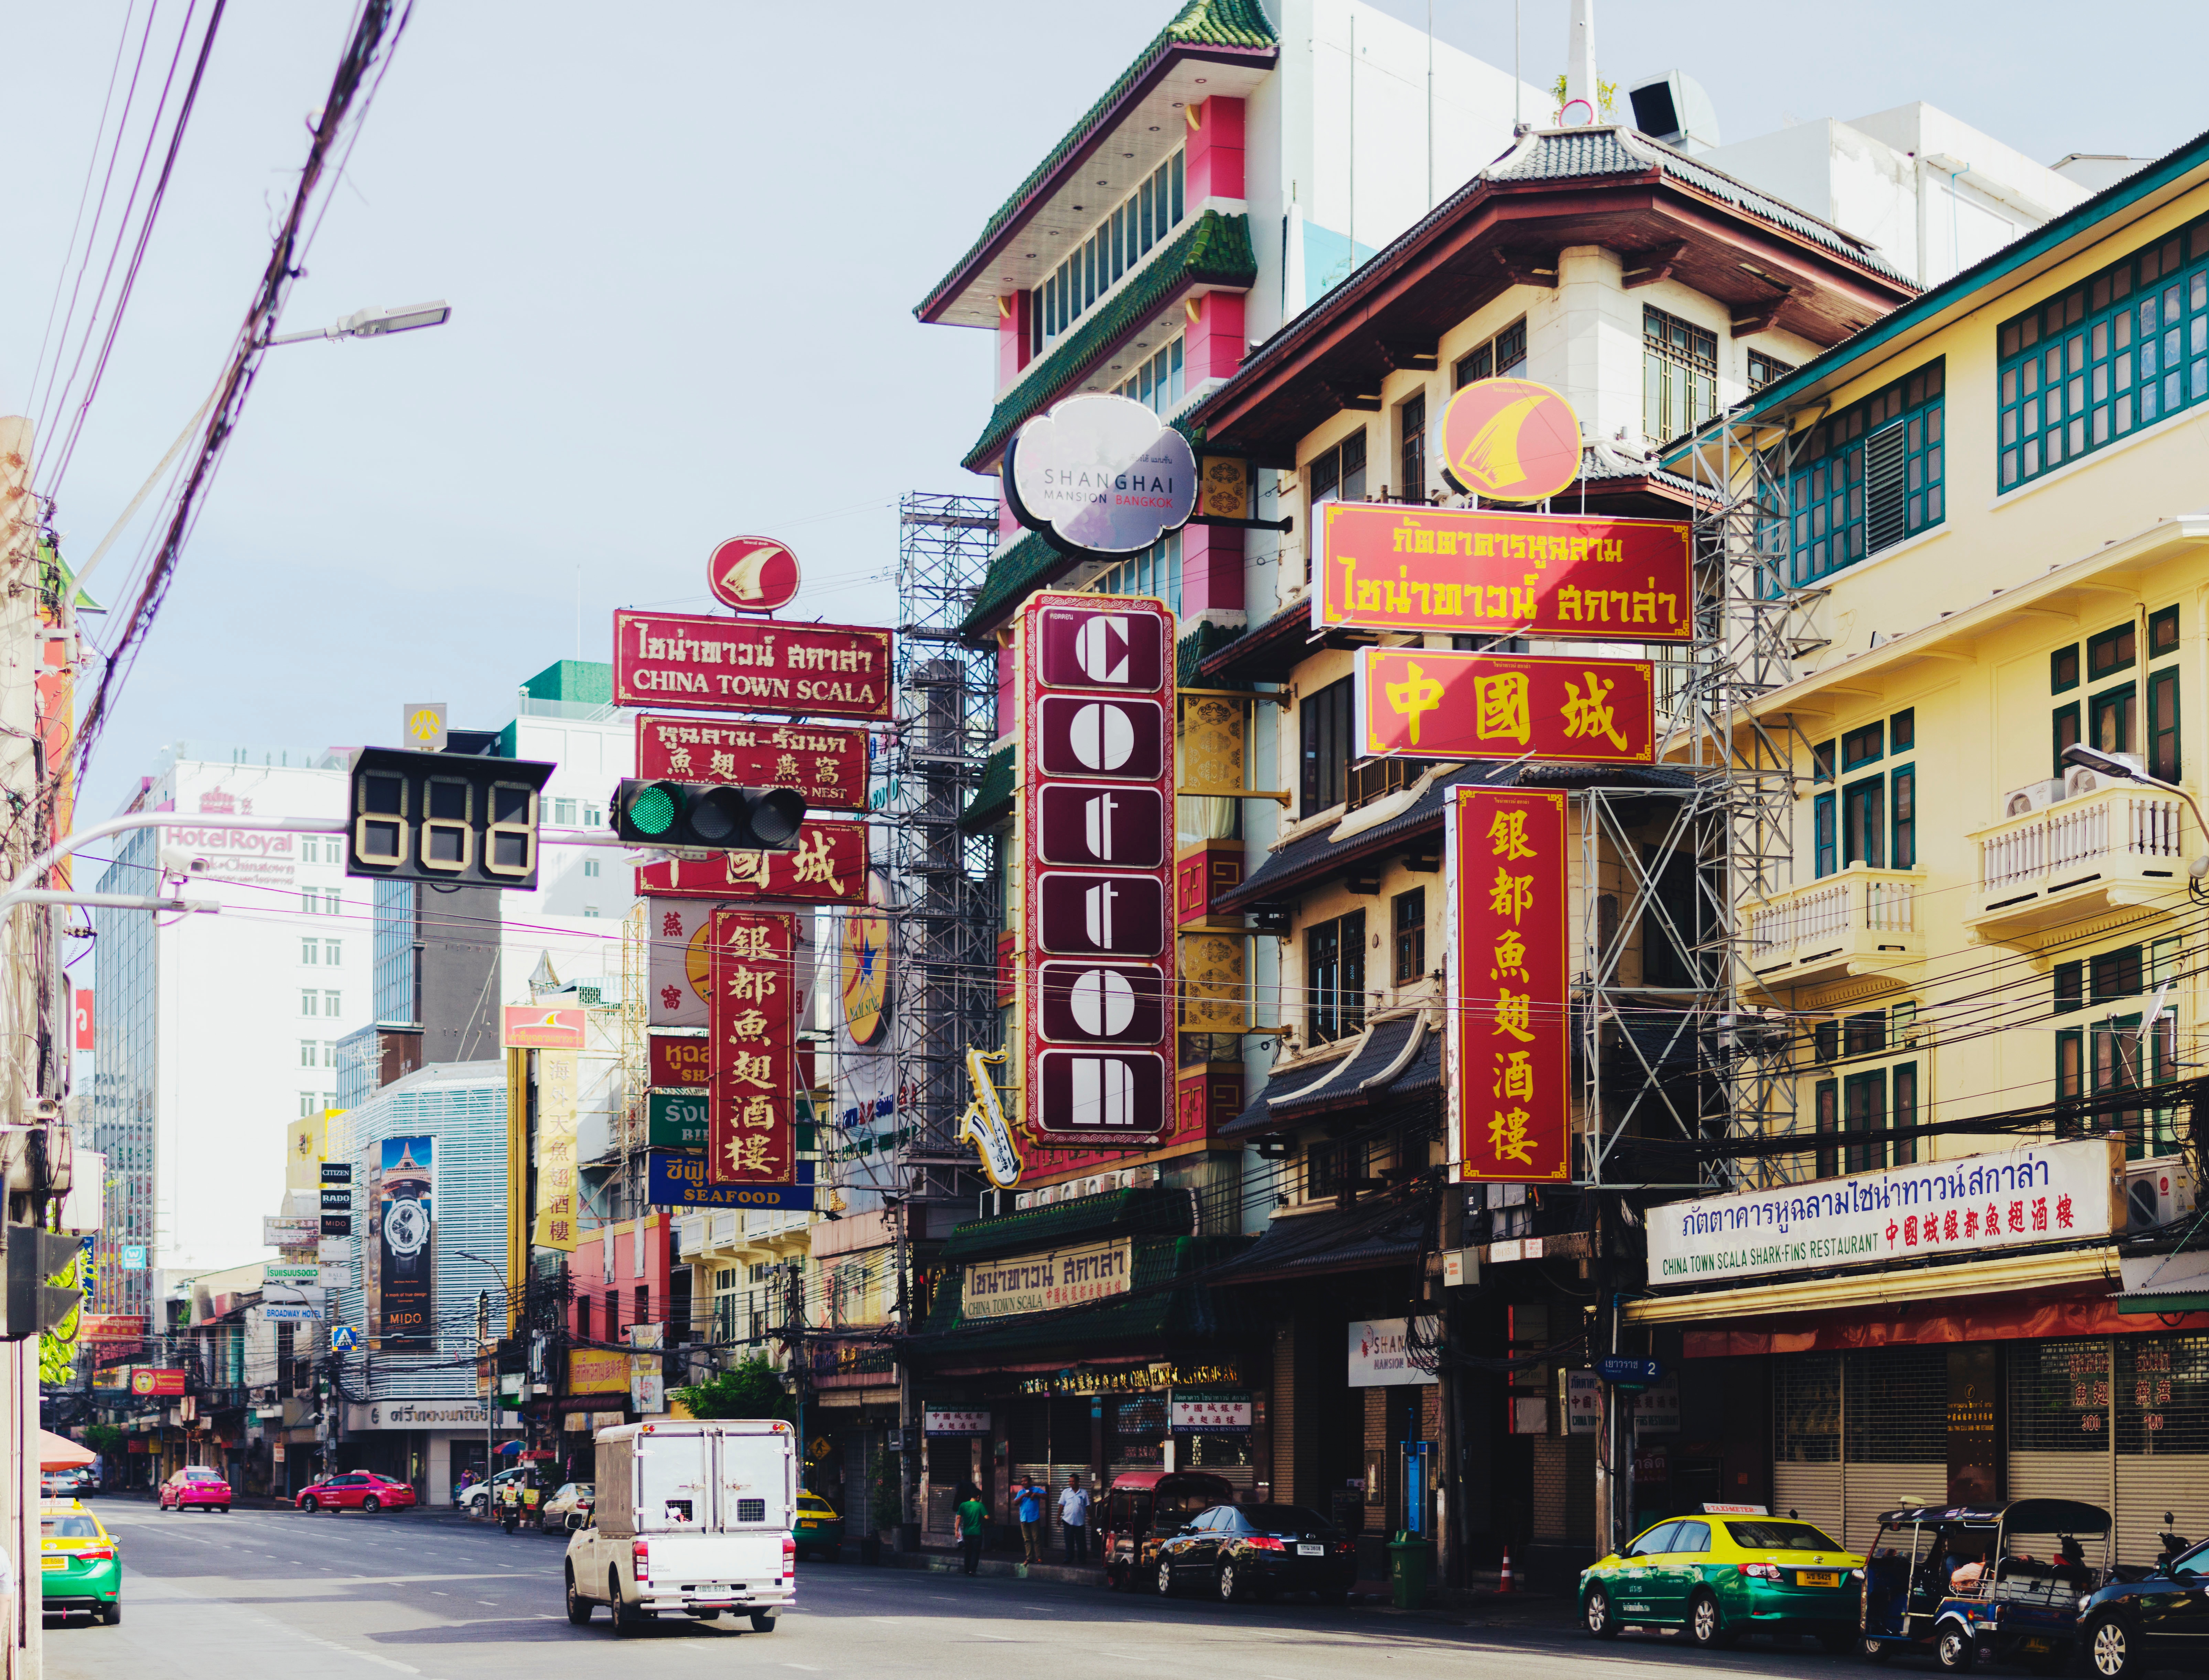
pedestrian, road, street, town, city, cityscape, downtown, travel, color, infrastructure, metropolis, neighbourhood, urban area, human settlement, metropolitan area